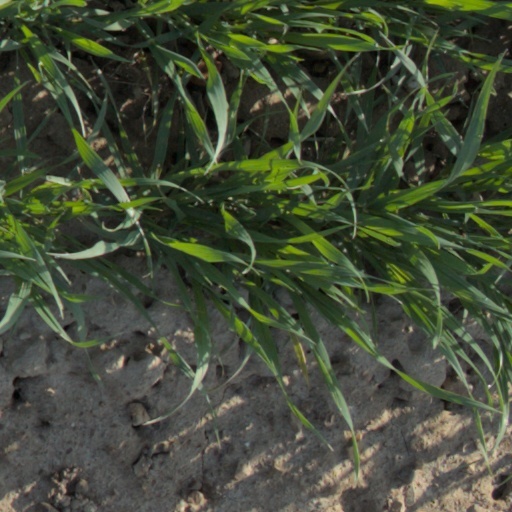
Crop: wheat